Faial da Terra

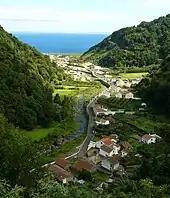
Faial da Terra as viewed from northern micro-settlement of Sanguinho and trail

The civil parish is located on the southeastern coast of the island fronting the Atlantic Ocean, with the interior occupied by the Nordeste massif, crowned by Pico da Vara, the highest point on the island. To the west and east are the neighbouring parishes of the municipality of Povoação, that include: Furnas and Povação (to the west) and Água Retorta (to the east).